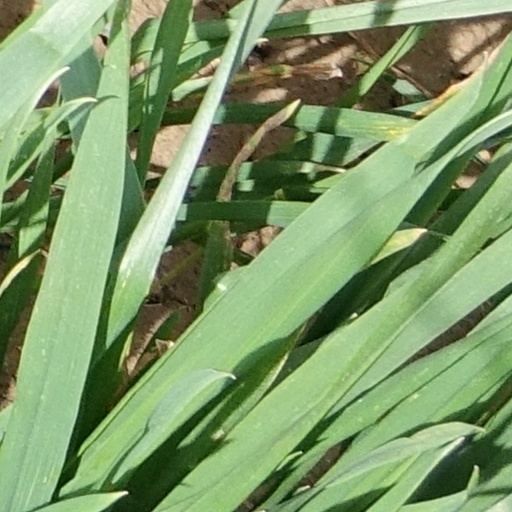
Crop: wheat